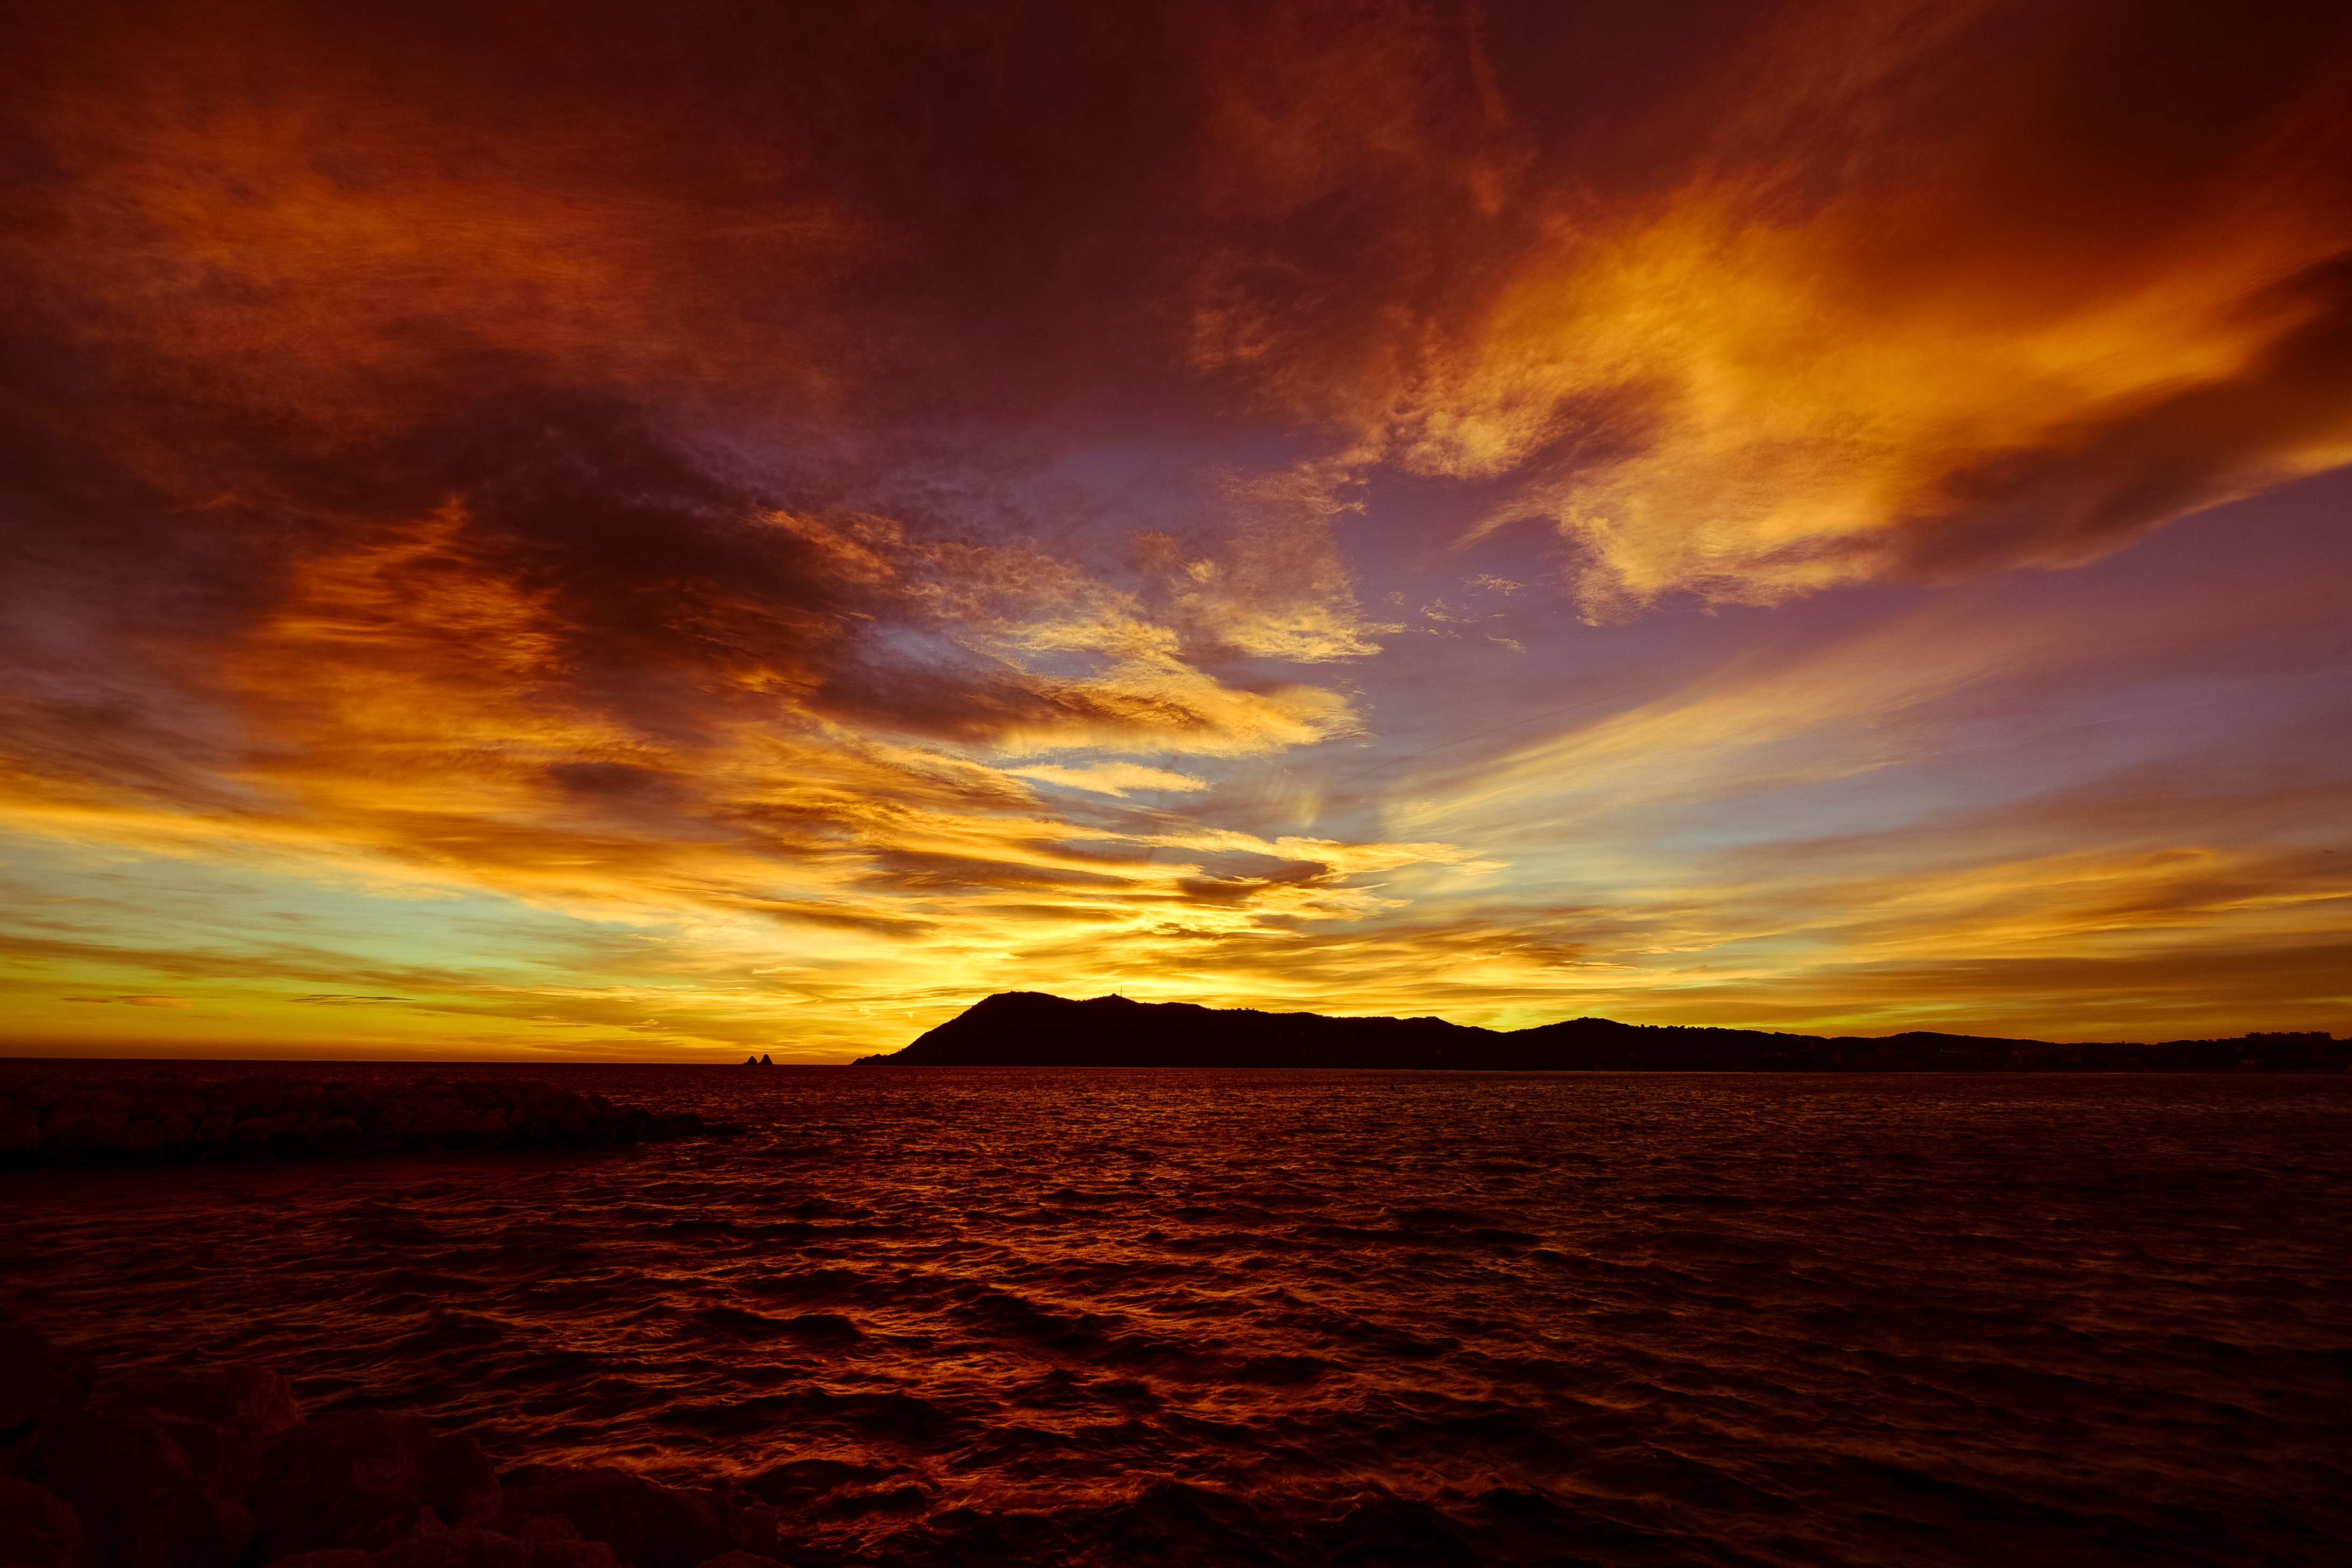
beach, sea, coast, ocean, horizon, cloud, sky, sun, sunrise, sunset, sunlight, morning, wave, dawn, atmosphere, dusk, evening, afterglow, red sky at morning